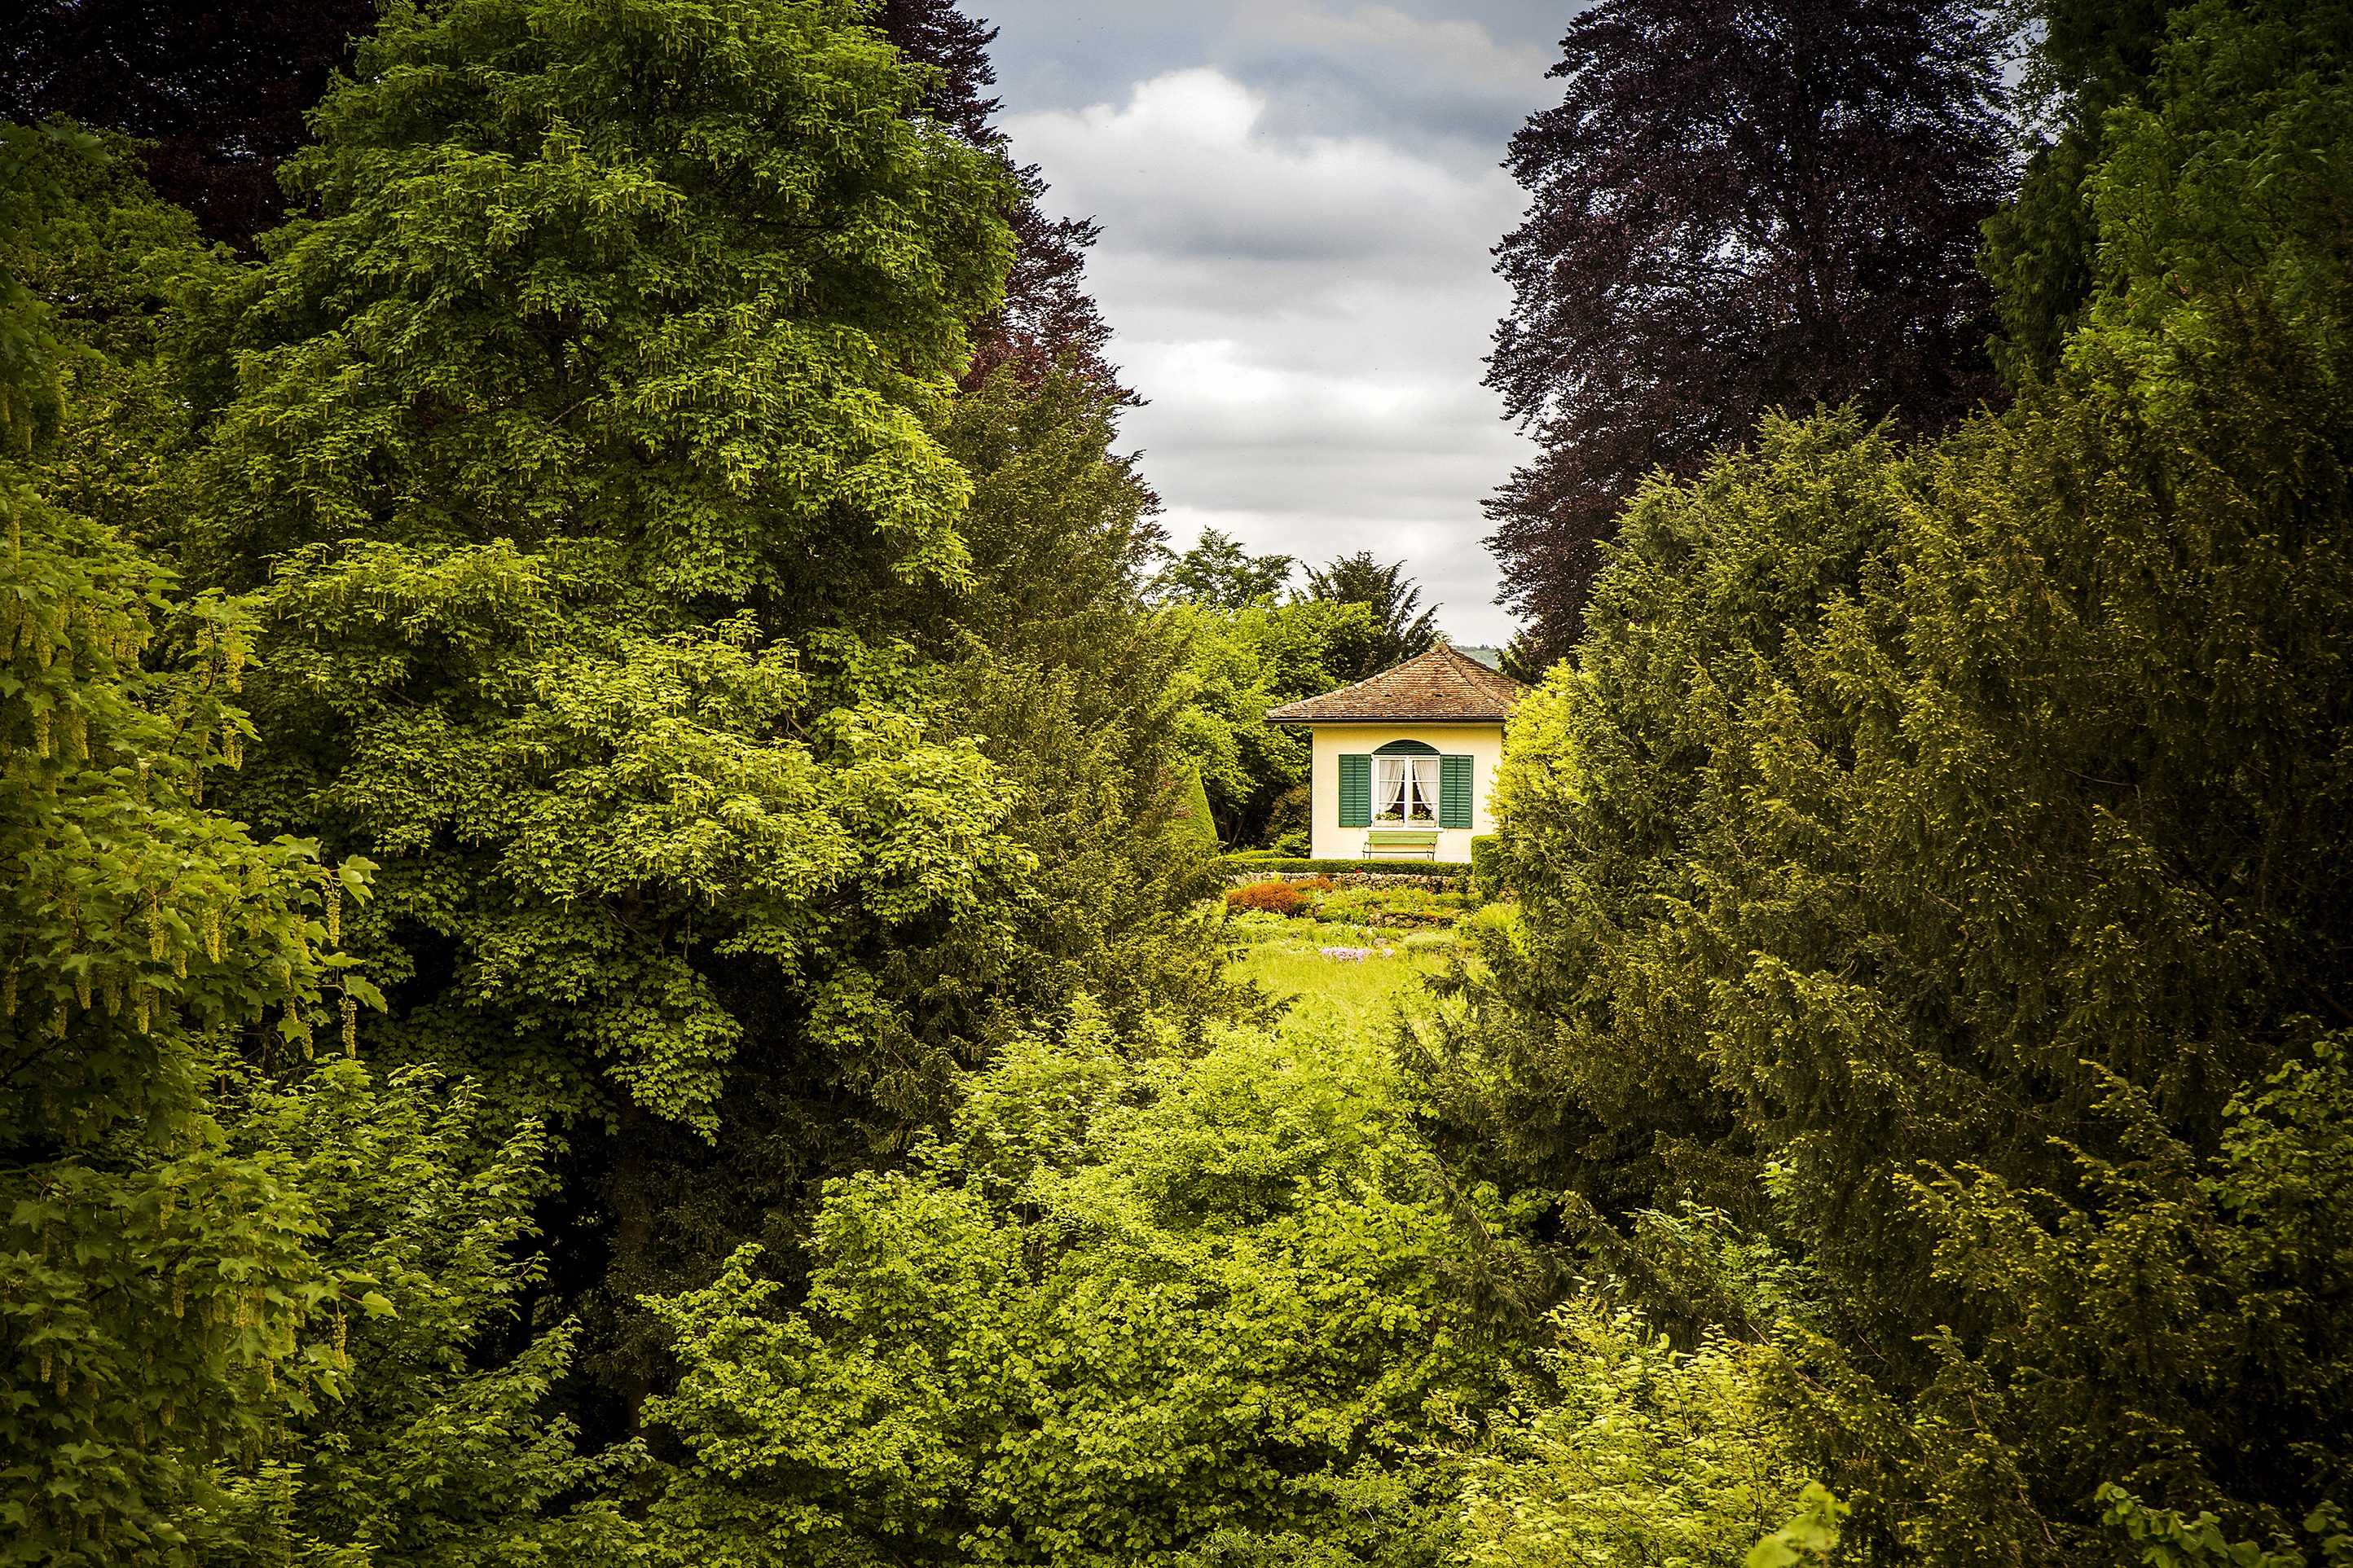
landscape, tree, nature, forest, plant, meadow, leaf, hill, flower, chateau, home, green, jungle, autumn, park, botany, garden, trees, vegetation, shrub, rainforest, plantation, switzerland, woodland, habitat, rural area, biome, natural environment, woody plant, andelfingen